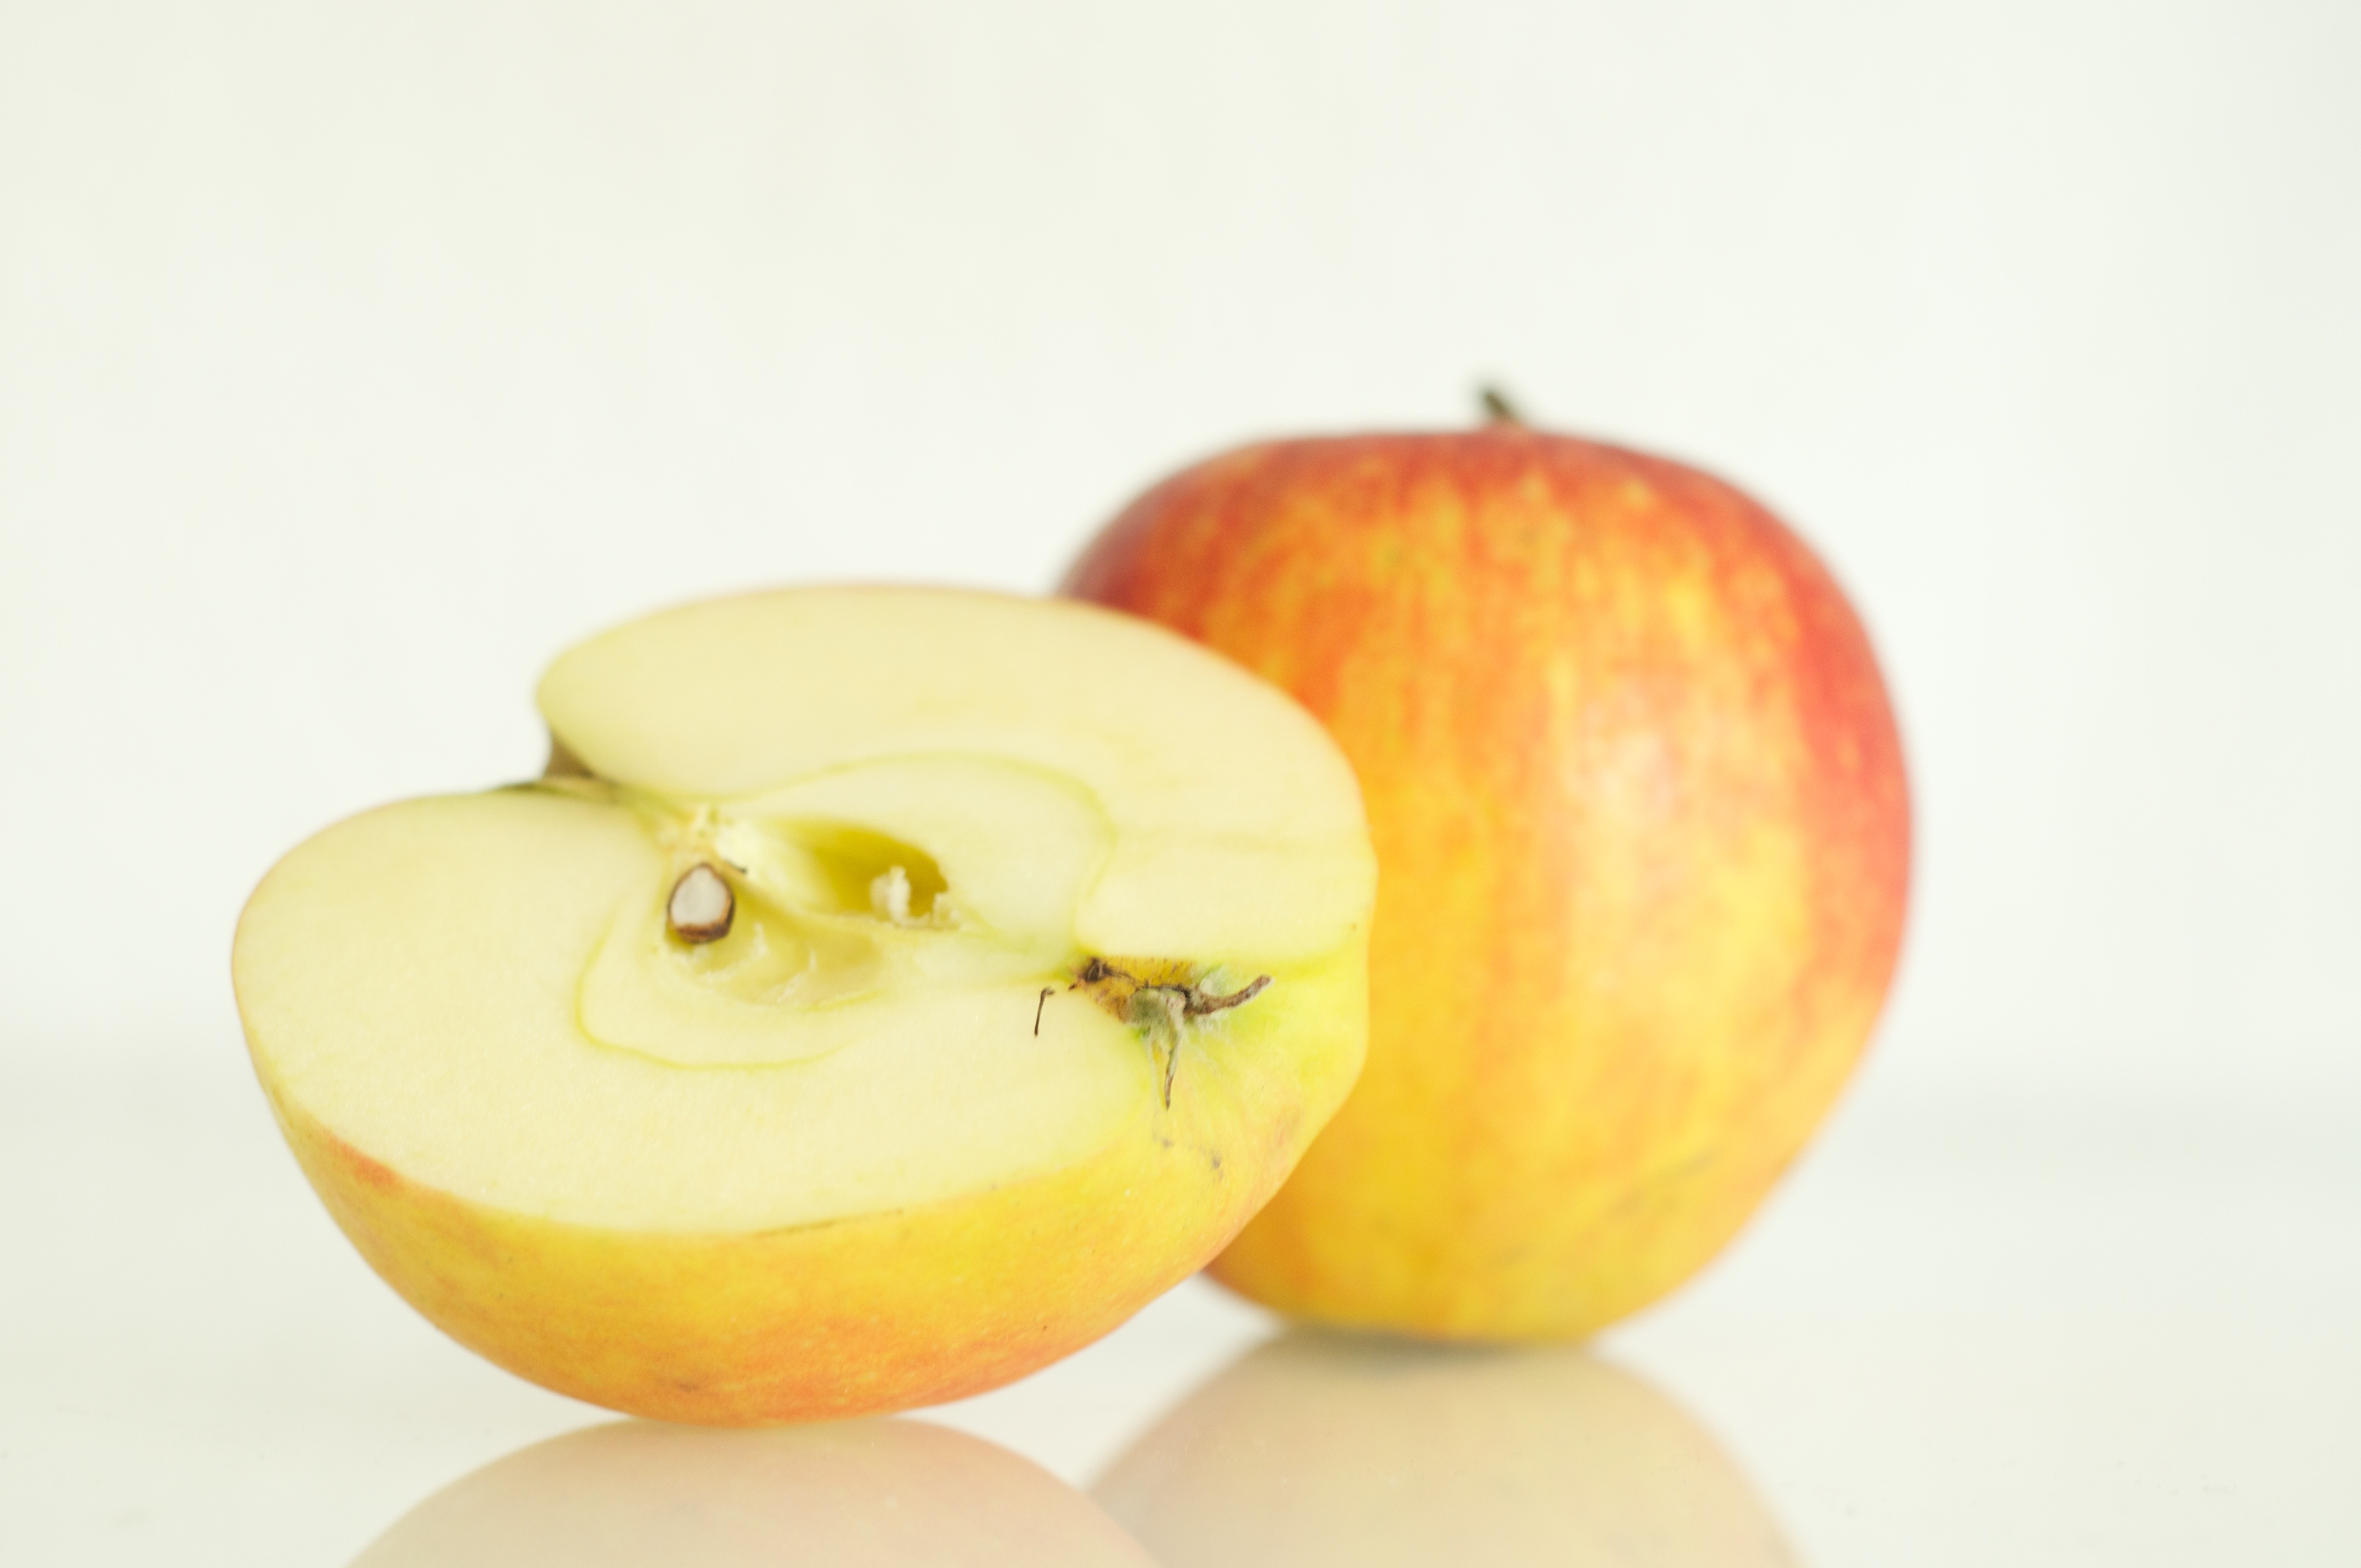
apple, plant, fruit, food, red, produce, yellow, delicious, sliced, half, flowering plant, rose family, still life photography, land plant